Mattias Sunneborn

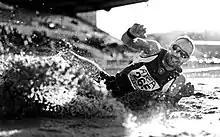

Mattias Sunneborn (born 27 September 1970 in Bunge, Gotland) is a Swedish long jumper. He was an Olympic finalist in 1996. He was the 1996 European Indoor Champion and 1995 World Indoor silver medalist.